Cambridge North railway station

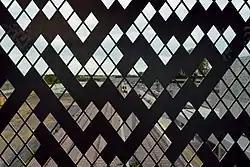
Detail of cladding viewed from overbridge in May 2017

The facilities comprise a station building comprising a passenger waiting area, toilets, ticket office, retail and amenity space, and staff accommodation. An overbridge links the building with two platforms capable of accommodating 12-car trains. The easternmost platform faces the up line of the Fen Line, while the second platform is an island platform with the down Fen Line on one side and a south-facing bay platform on the other. Two relaid freight lines for Lafarge run next to the bay platform.